Next Floor

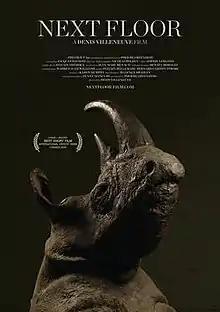
Film poster

Next Floor is a 2008 Canadian dark comedy short film directed by Denis Villeneuve. The film, largely wordless, depicts a group of eleven people endlessly gorging themselves on raw meats at a banquet.